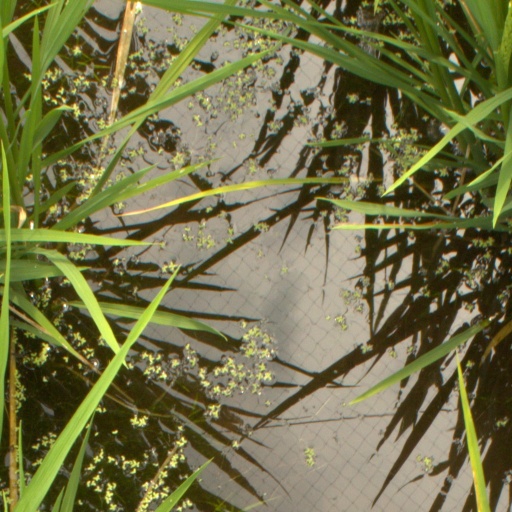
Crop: rice